Itapevi

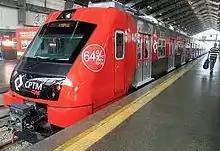
One of the first new trains for Line 8 (Diamante) by CPTM - (Itapevi ↔ Julio Prestes)

In telecommunications, the city was served by until 1973, when it began to be served by . In July 1998, this company was acquired by Telefónica, which adopted the Vivo brand in 2012.